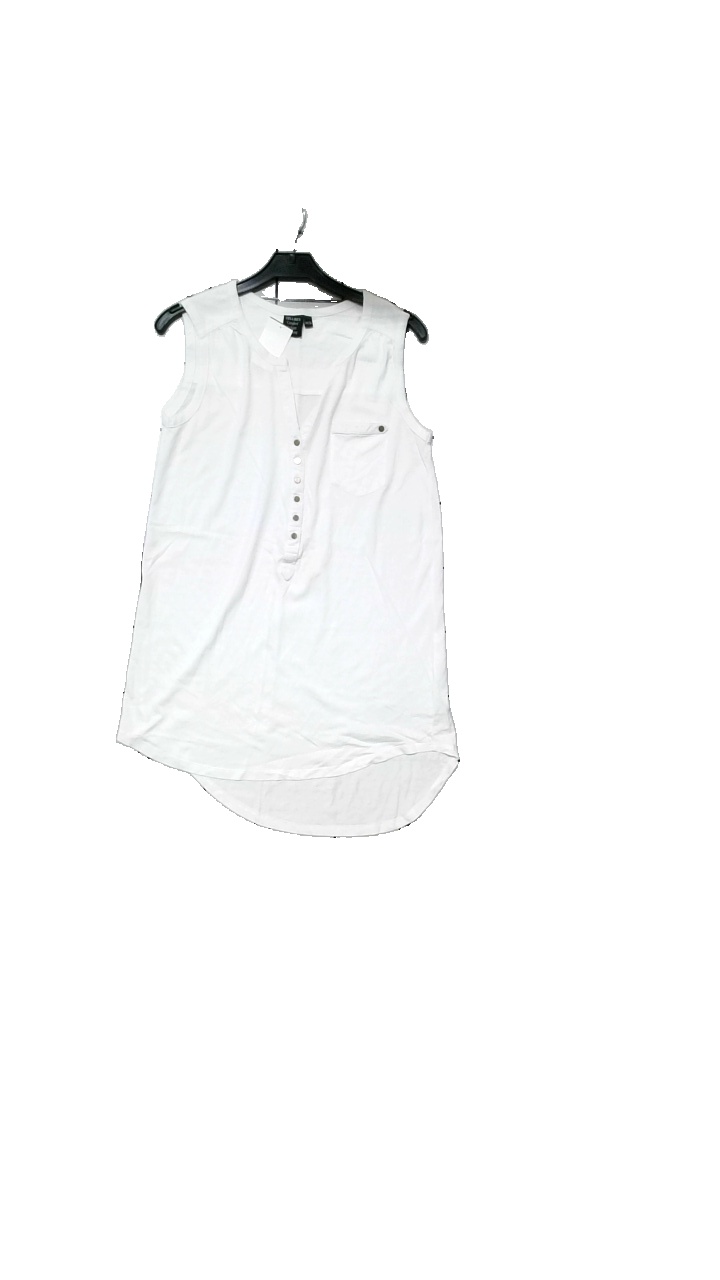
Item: Tank Top (Ladies)
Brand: Cellbes
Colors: White
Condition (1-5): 4
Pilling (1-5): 3
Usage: Reuse
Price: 50-100